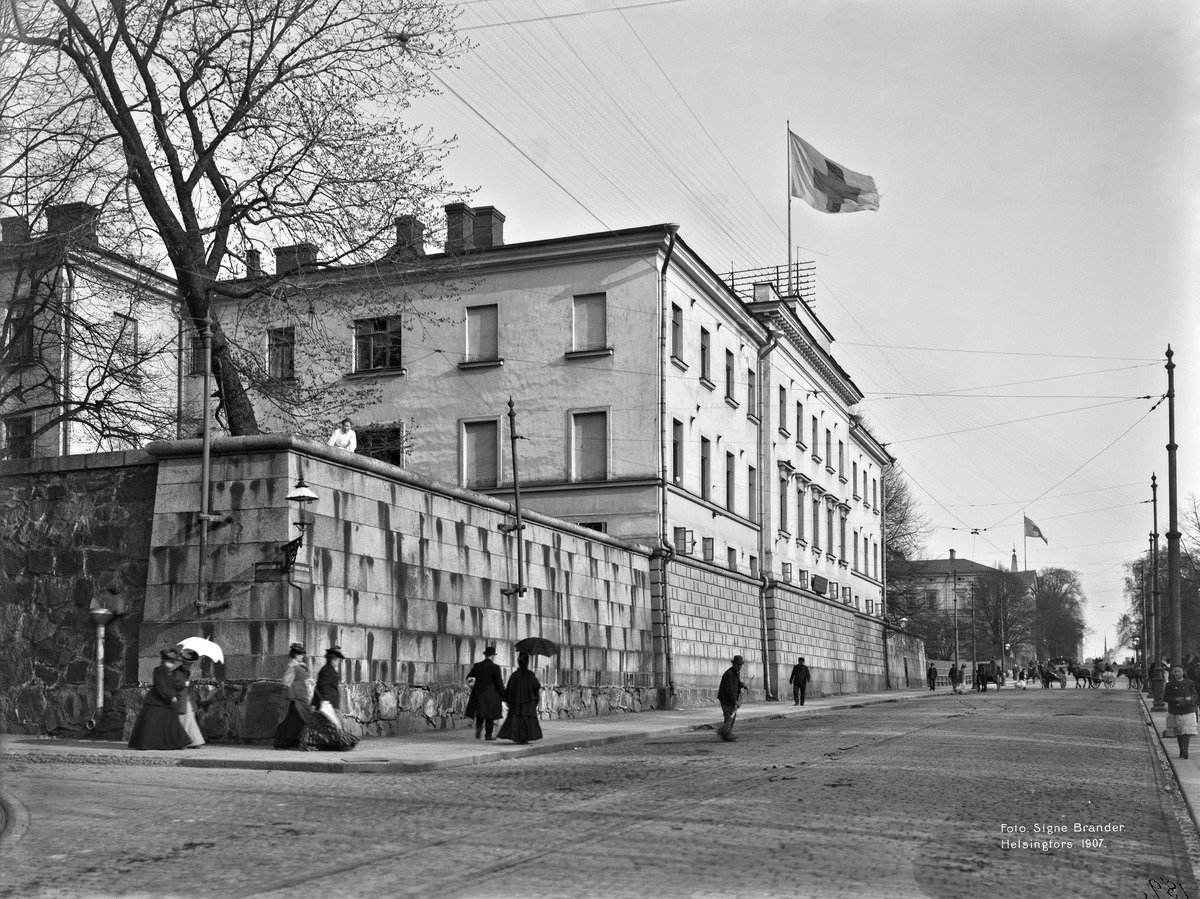
Unioninkatu 37
sisällön kuvaus: Unioninkatu 37.  Vanha klinikka. mustavalkoinen
Kuvaaja: Brander, Signe, valokuvaaja
Ajankohta: kuvausaika 1907
Paikka: Suomi, Uusimaa, Helsinki, Kruununhaka Helsinki, Unioninkatu 37
Aiheet: sairaalat, liputus